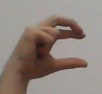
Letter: thal